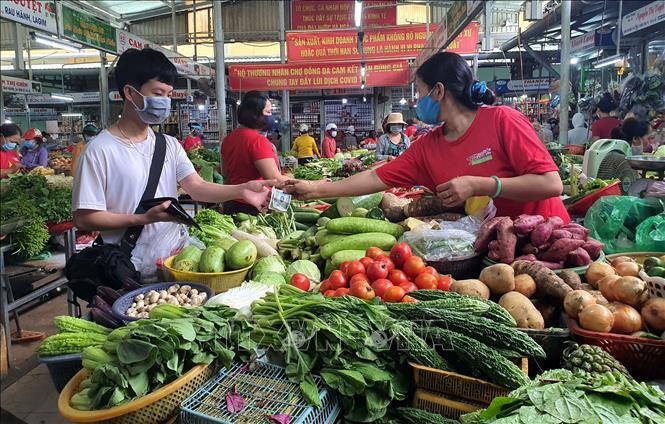
có nhiều mặt hàng rau củ quả được bày bán ở trong khu chợ